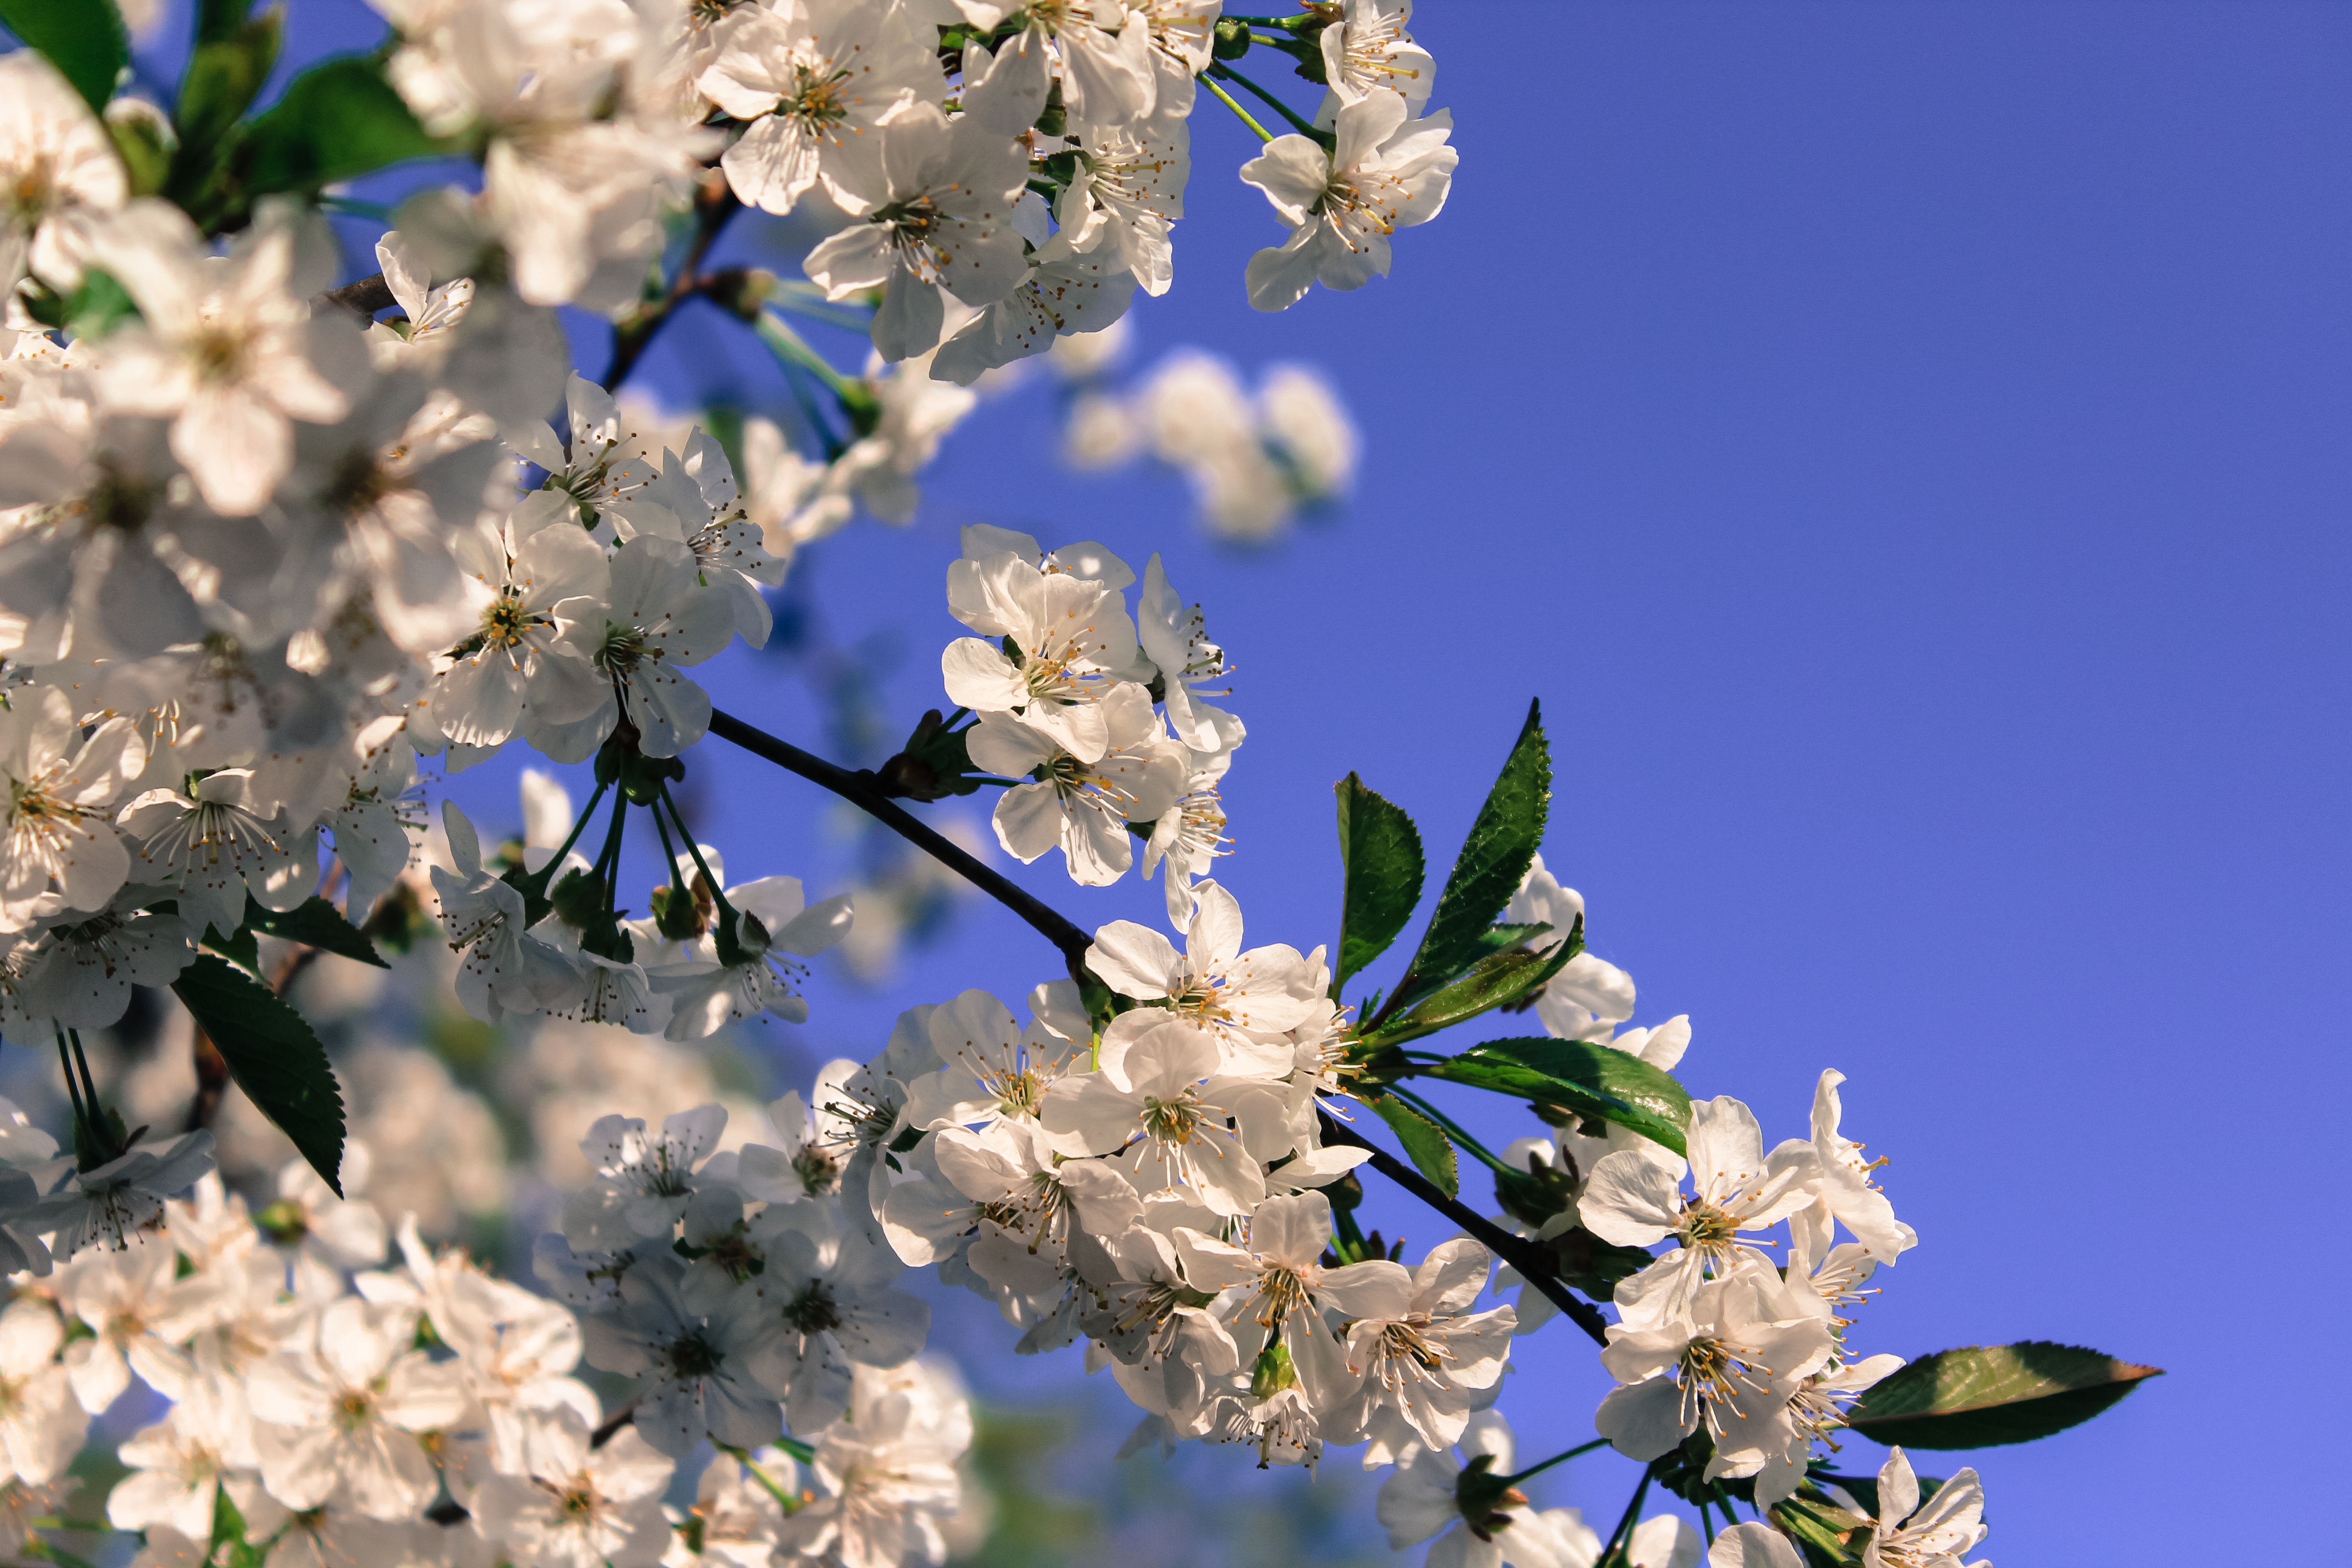
tree, branch, blossom, plant, sky, flower, petal, food, spring, produce, botany, blue, flora, cherry blossom, macro photography, flowering plant, land plant